Palmyra Methodist Episcopal Church

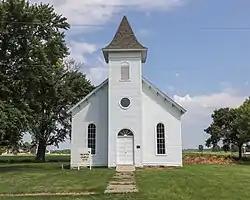
Palmyra Methodist Episcopal Church, Warren County, Iowa

Palmyra Methodist Episcopal Church is a historic structure located in Palmyra Township, Warren County, Iowa, United States. It was built in 1868 and listed on the National Register of Historic Places in 1979. It is the only remaining original building in Palmyra Township.